Wobbly-web wheel

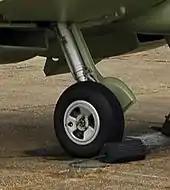
Undercarriage leg and wheel of a Supermarine Seafire

The first wobbly web wheel was a design for a pulley centre, circa 1884. A straight strip of steel, with width the radius of the wheel, was folded into sharp corrugations. This accordion pleat was then fanned into a circle, the inner folds being closer than the outer. This disc was then cast into an iron hub and folded tabs on the outside of the sheet riveted to the pulley rim. These pulleys were produced by J & E Hall of Dartford. Plans were also made to develop this into a railway wheel, with the corrugations pressed into the shape of a half-torus.